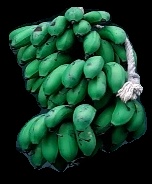
Variety: rasbale
Grade: grade2